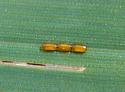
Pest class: cereal_leaf_beetle